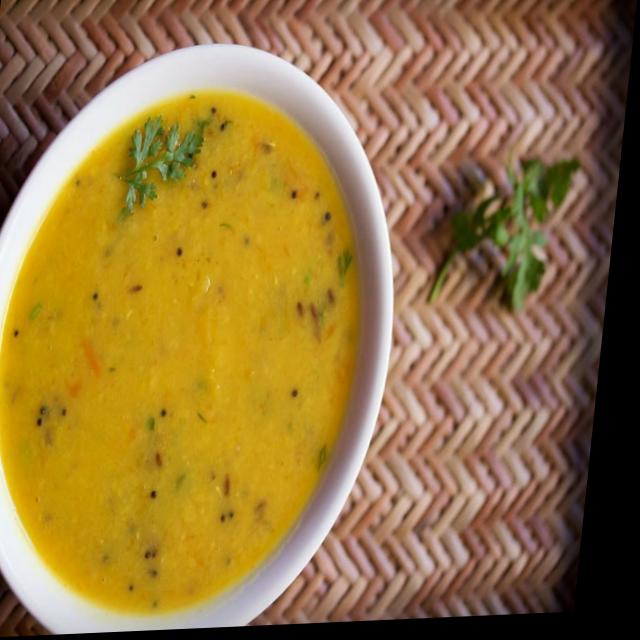
Dish: dal_makhani